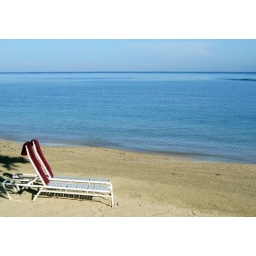
Distance from first foot in the sand to soft, sandy beach and chaises in the sun: 12 feet